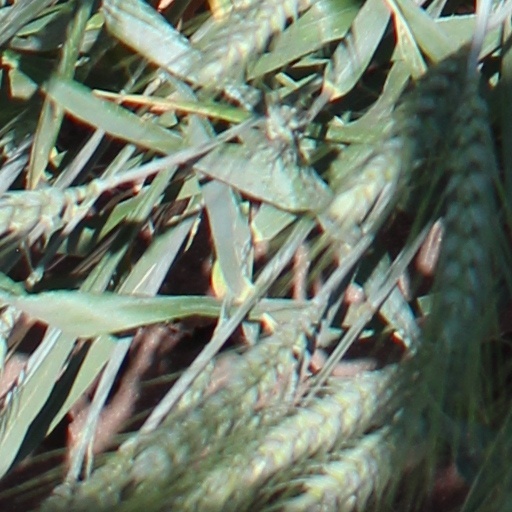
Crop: wheat